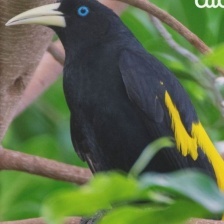
Species: YELLOW CACIQUE
Scientific name: CACICUS CELA